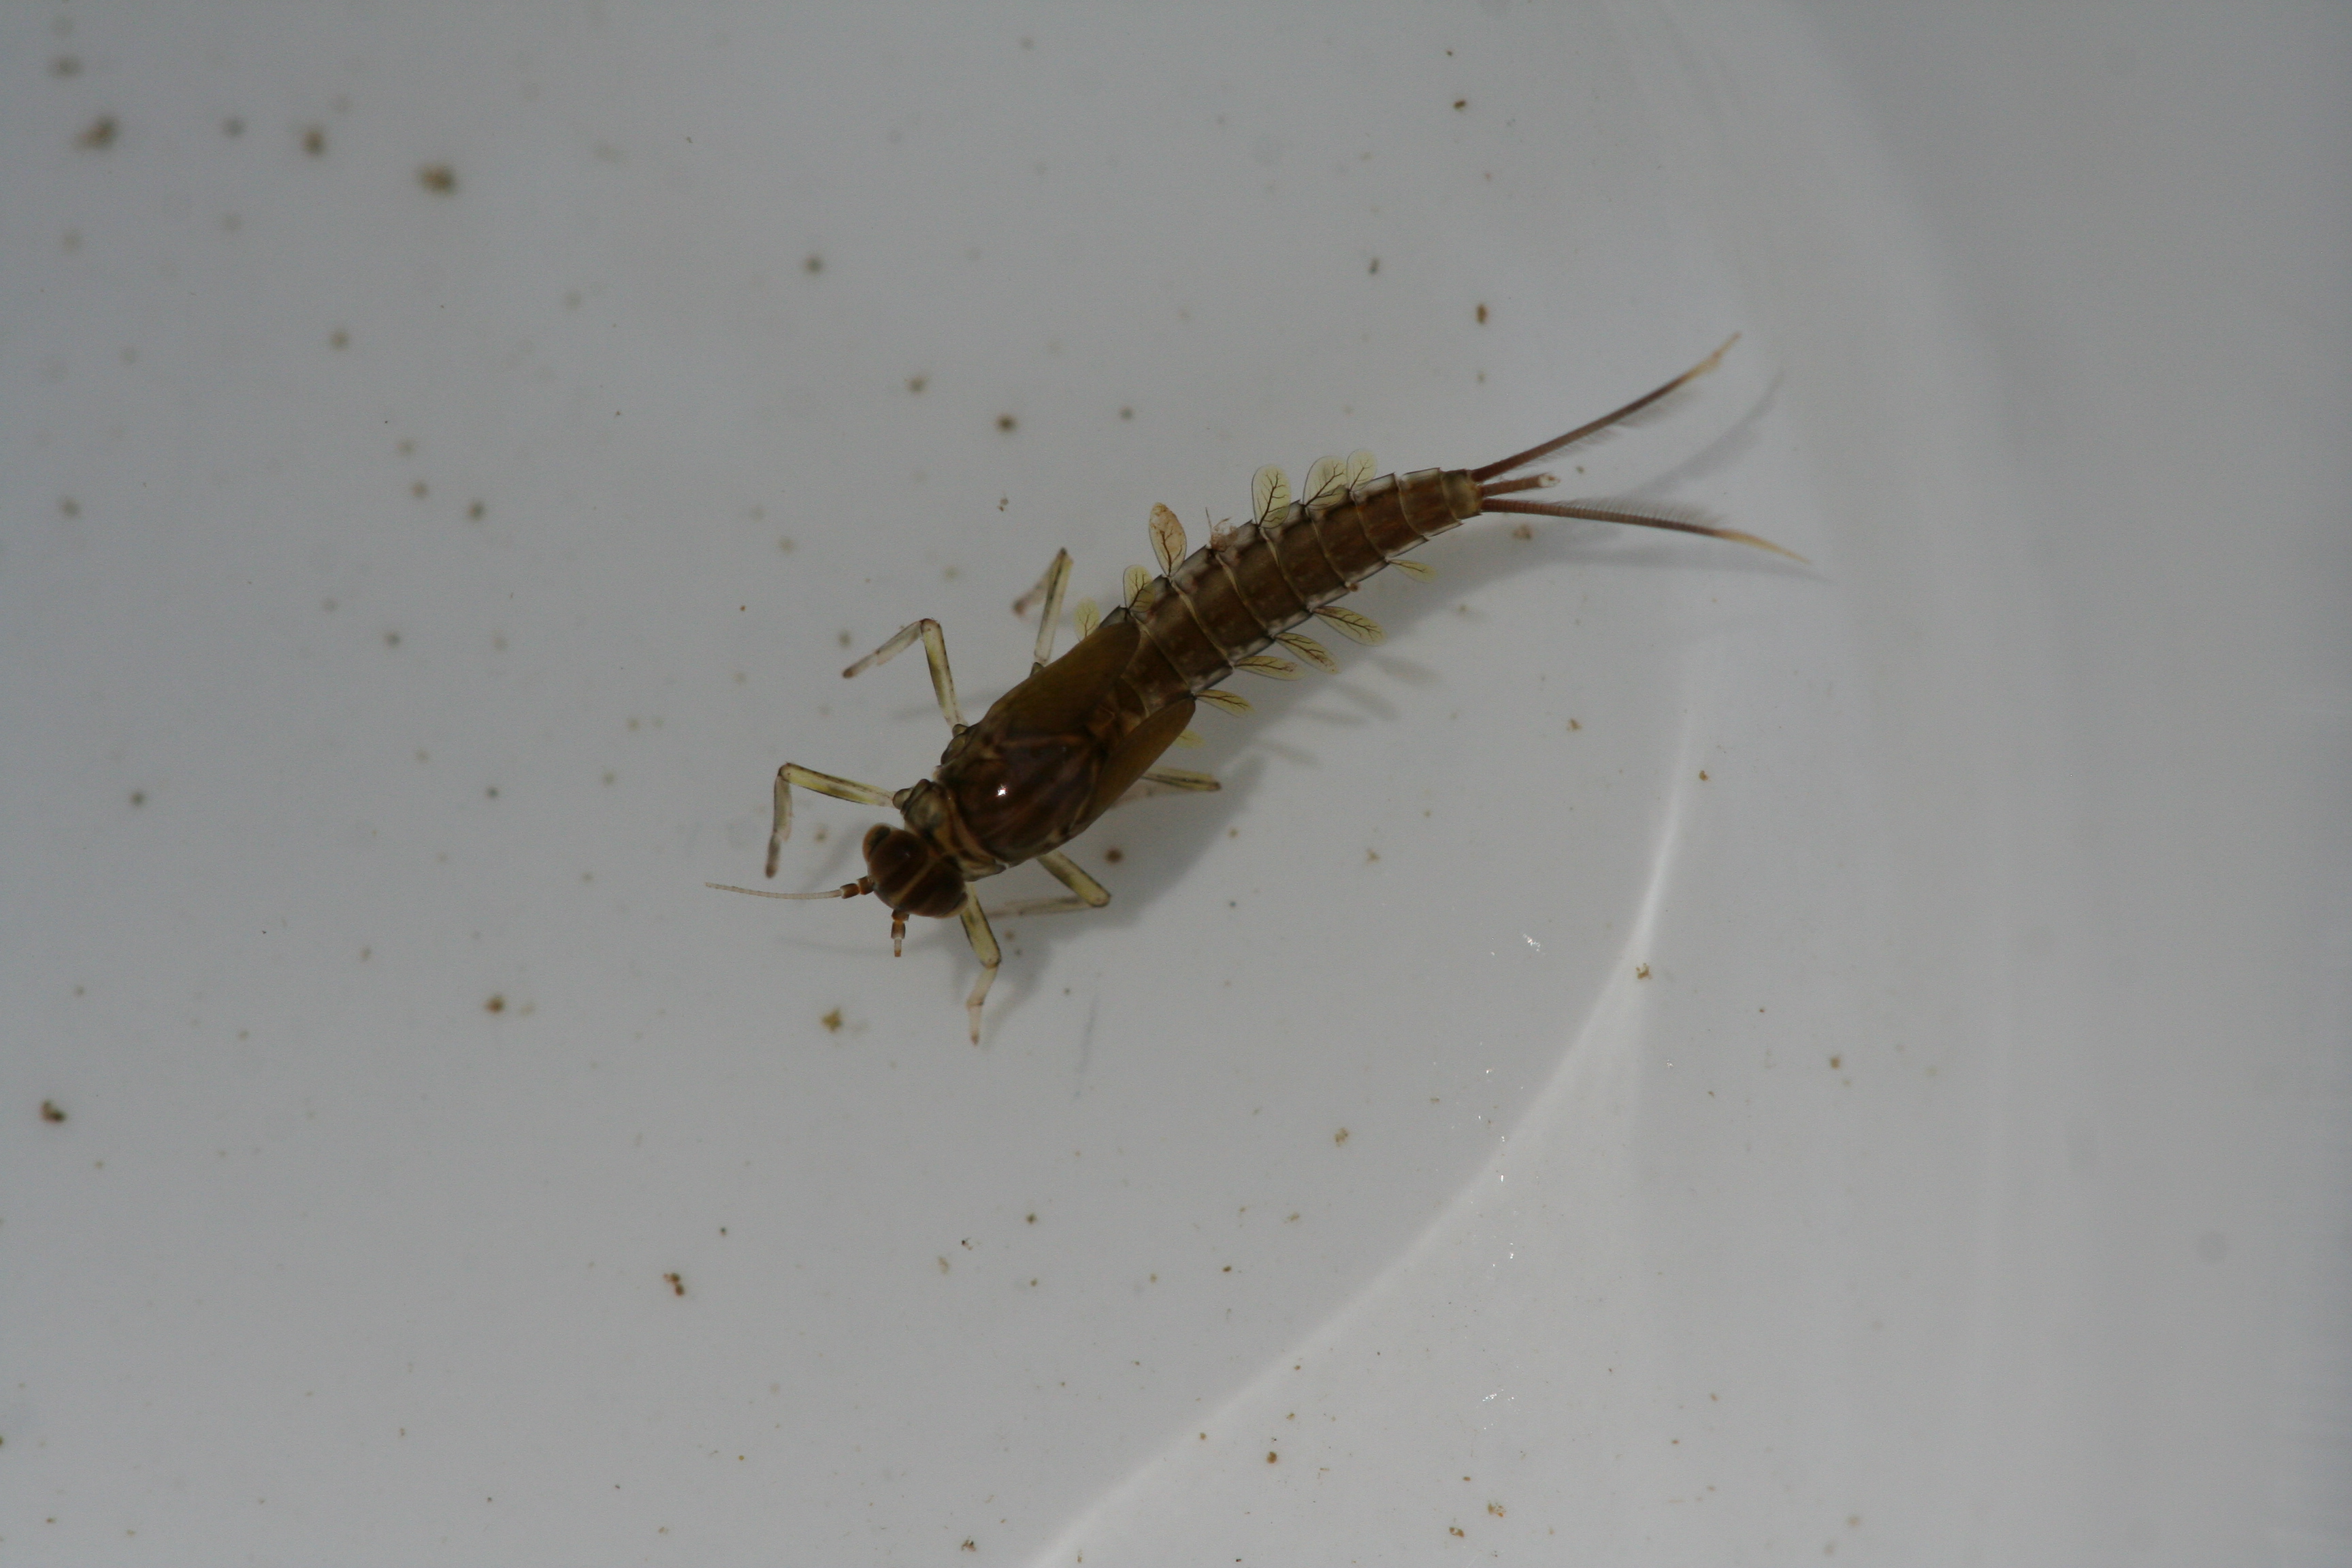
Macroinvertebrate group: minnow_mayflies